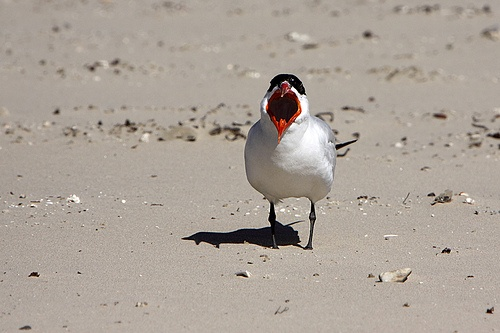
a seagull standing in the sand with its beak wide open.
A bird with its mouth open stands on the beach.
a white bird with a black head and orange beak
A bird on the beach has its mouth wide open.
A seagull opens its mouth while standing on a beach.